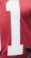
Number: 1